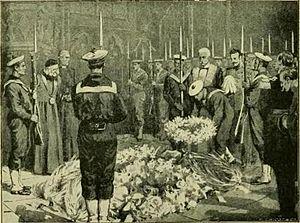
Thomas Cochrane, 10ᵉ comte de Dundonald, est un amiral et homme politique britannique, à la carrière émaillée de controverses. Il est le modèle de nombreux héros de romans sur la Royal Navy, parmi lesquels Horatio Hornblower, créé par C. S. Forester, et Jack Aubrey, personnage principal des romans de Patrick O'Brian et du film qui en a été tiré en 2003, Master and Commander : De l'autre côté du monde.